Kung Fu Panda 2

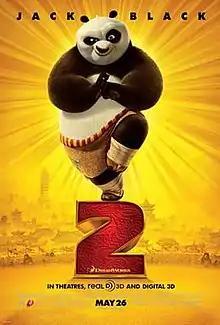
Theatrical release poster

Kung Fu Panda 2 is a 2011 American animated martial arts comedy film produced by DreamWorks Animation and distributed by Paramount Pictures. Directed by Jennifer Yuh Nelson and written by the writing team of Jonathan Aibel and Glenn Berger, the film is the sequel to "Kung Fu Panda" (2008), and the second installment in the "Kung Fu Panda" franchise. It features Jack Black, Angelina Jolie, Seth Rogen, Lucy Liu, David Cross, Jackie Chan, James Hong and Dustin Hoffman reprising their roles from the first film. In the film, Po and the Furious Five travel to Gongmen City to stop the peacock Lord Shen from conquering China while Po rediscovers his forgotten past.